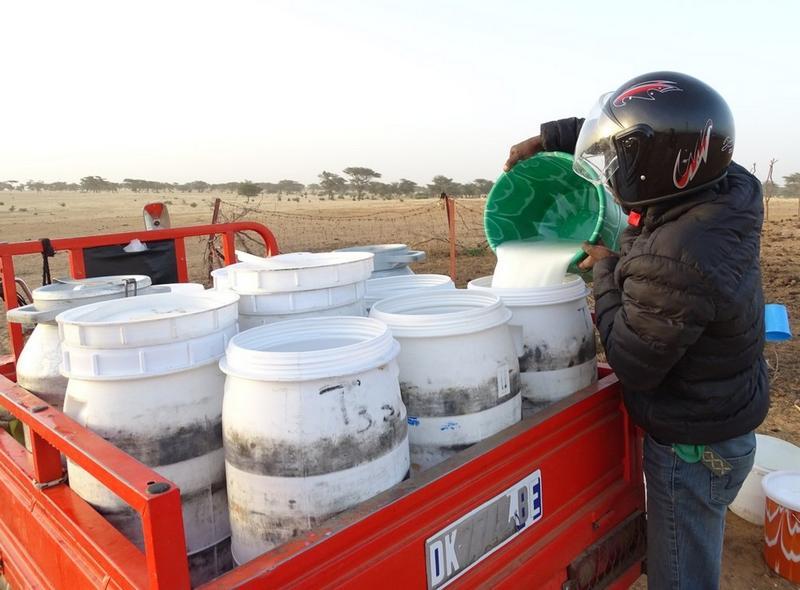
Maziwa inasaidia sana watu. Kwa sababu, kila watu, kila kabila iko na pindu yake ya kutumia maziwa. Kama wasomali wanapenda  kukunywa na kupika nayo chai.